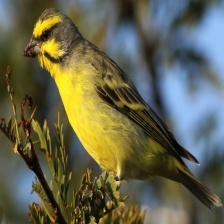
Species: CANARY
Scientific name: SERINUS CANARIA DOMESTICA